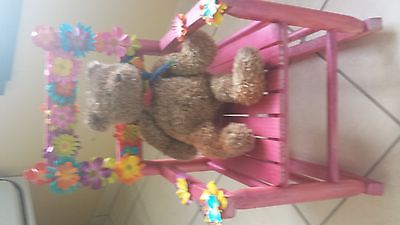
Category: chair